Paul Schäfer

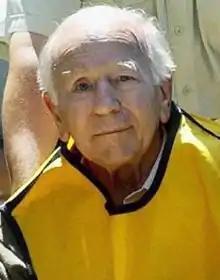

Paul Schäfer Schneider (4 December 1921 – 24 April 2010) was a German-Chilean Christian minister, convicted sex offender, and the founder and leader of a sect and agricultural commune of 300 German immigrants called Colonia Dignidad ("Dignity Colony") (later renamed Villa Baviera) located in Parral in southern Chile, about south of Santiago from 1961 to 2005. Schäfer led his followers in the teachings of William Branham.